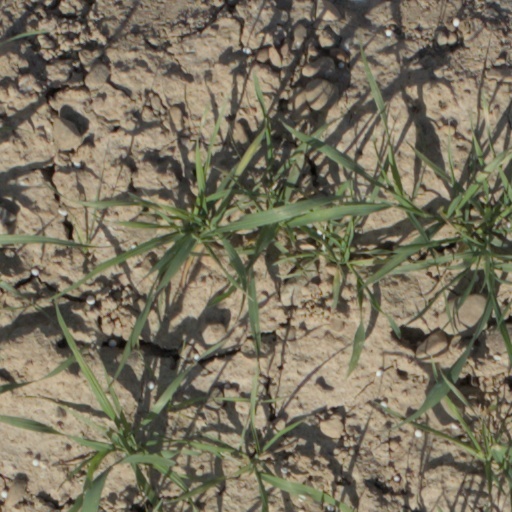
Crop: wheat